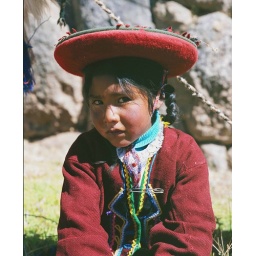
Little girl in a red hat